General Theological Seminary

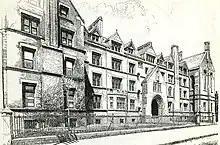
The 9th Avenue entrance to the seminary in 1890

In May 1817 General Convention, the governing body of the Episcopal Church, met in New York City and passed two resolutions: first, to found a general Episcopal seminary to be supported by the whole church; second, that it be located in New York City. This was emended in 1820 to remove the school to New Haven, Connecticut, but in 1821 the will of Trinity Church vestry member Jacob Sherred unexpectedly heeded the words of his friend John Pintard and directed that his entire fortune of around $60,000 should be paid when: